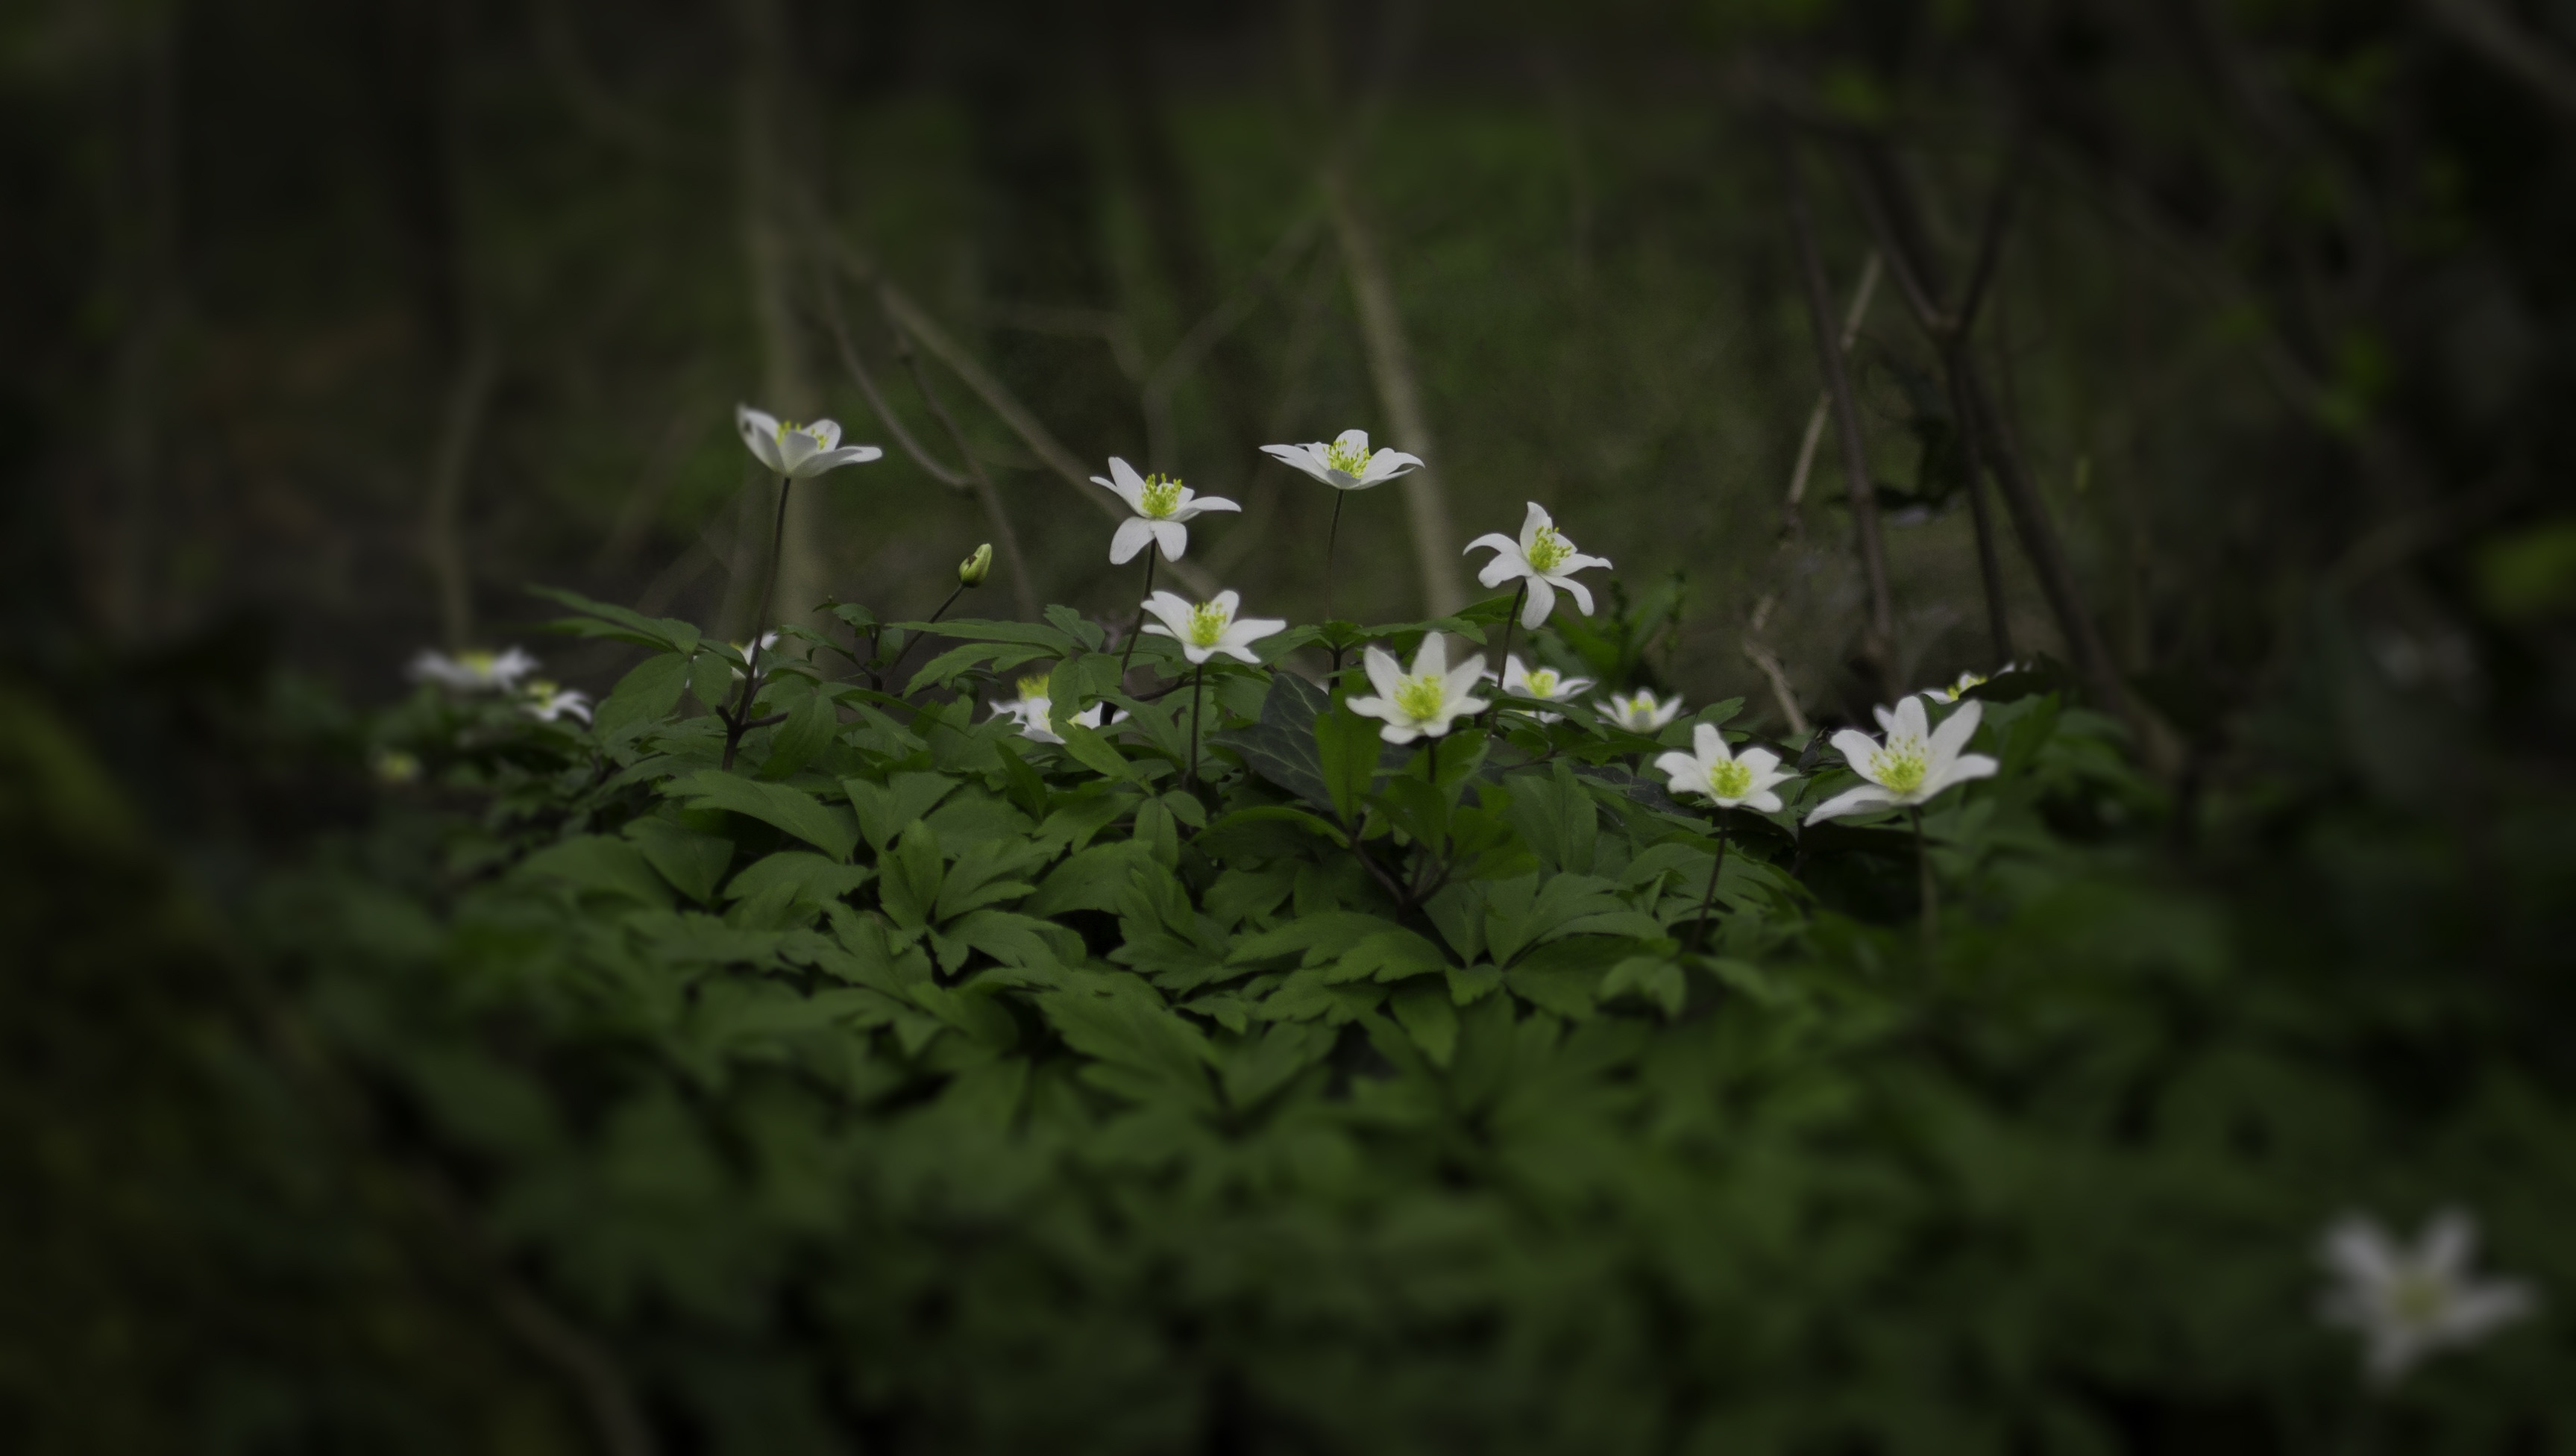
nature, forest, grass, blossom, plant, white, meadow, sunlight, leaf, flower, floral, green, botany, flora, plants, wildflower, flowers, gardening, woodland, habitat, flower background, macro photography, summer flowers, flowering plant, natural environment, land plant